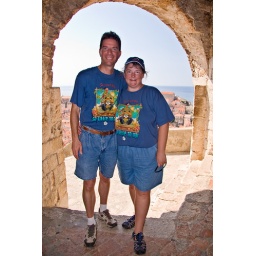
Debbie and Me taking a break for a photo while in one of the wall towers in Dubrovnik.